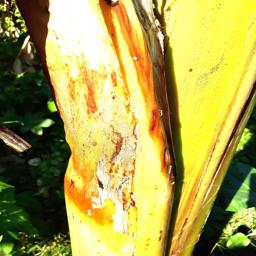
Label: PSEUDOSTEM WEEVIL